Ng Soo Hin murders

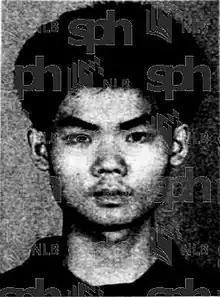
Ng Soo Hin, the murderer of Foo Chin Chin and Ng Lee Kheng

On 28 March 1990, the suspect, who was a 19-year-old carpenter named Ng Soo Hin, was charged with two counts of murder for killing Foo Chin Chin and Ng Lee Kheng, and the suspect in question was revealed to be Foo's boyfriend. Under Section 302 of the Penal Code, the penalty for murder was death.